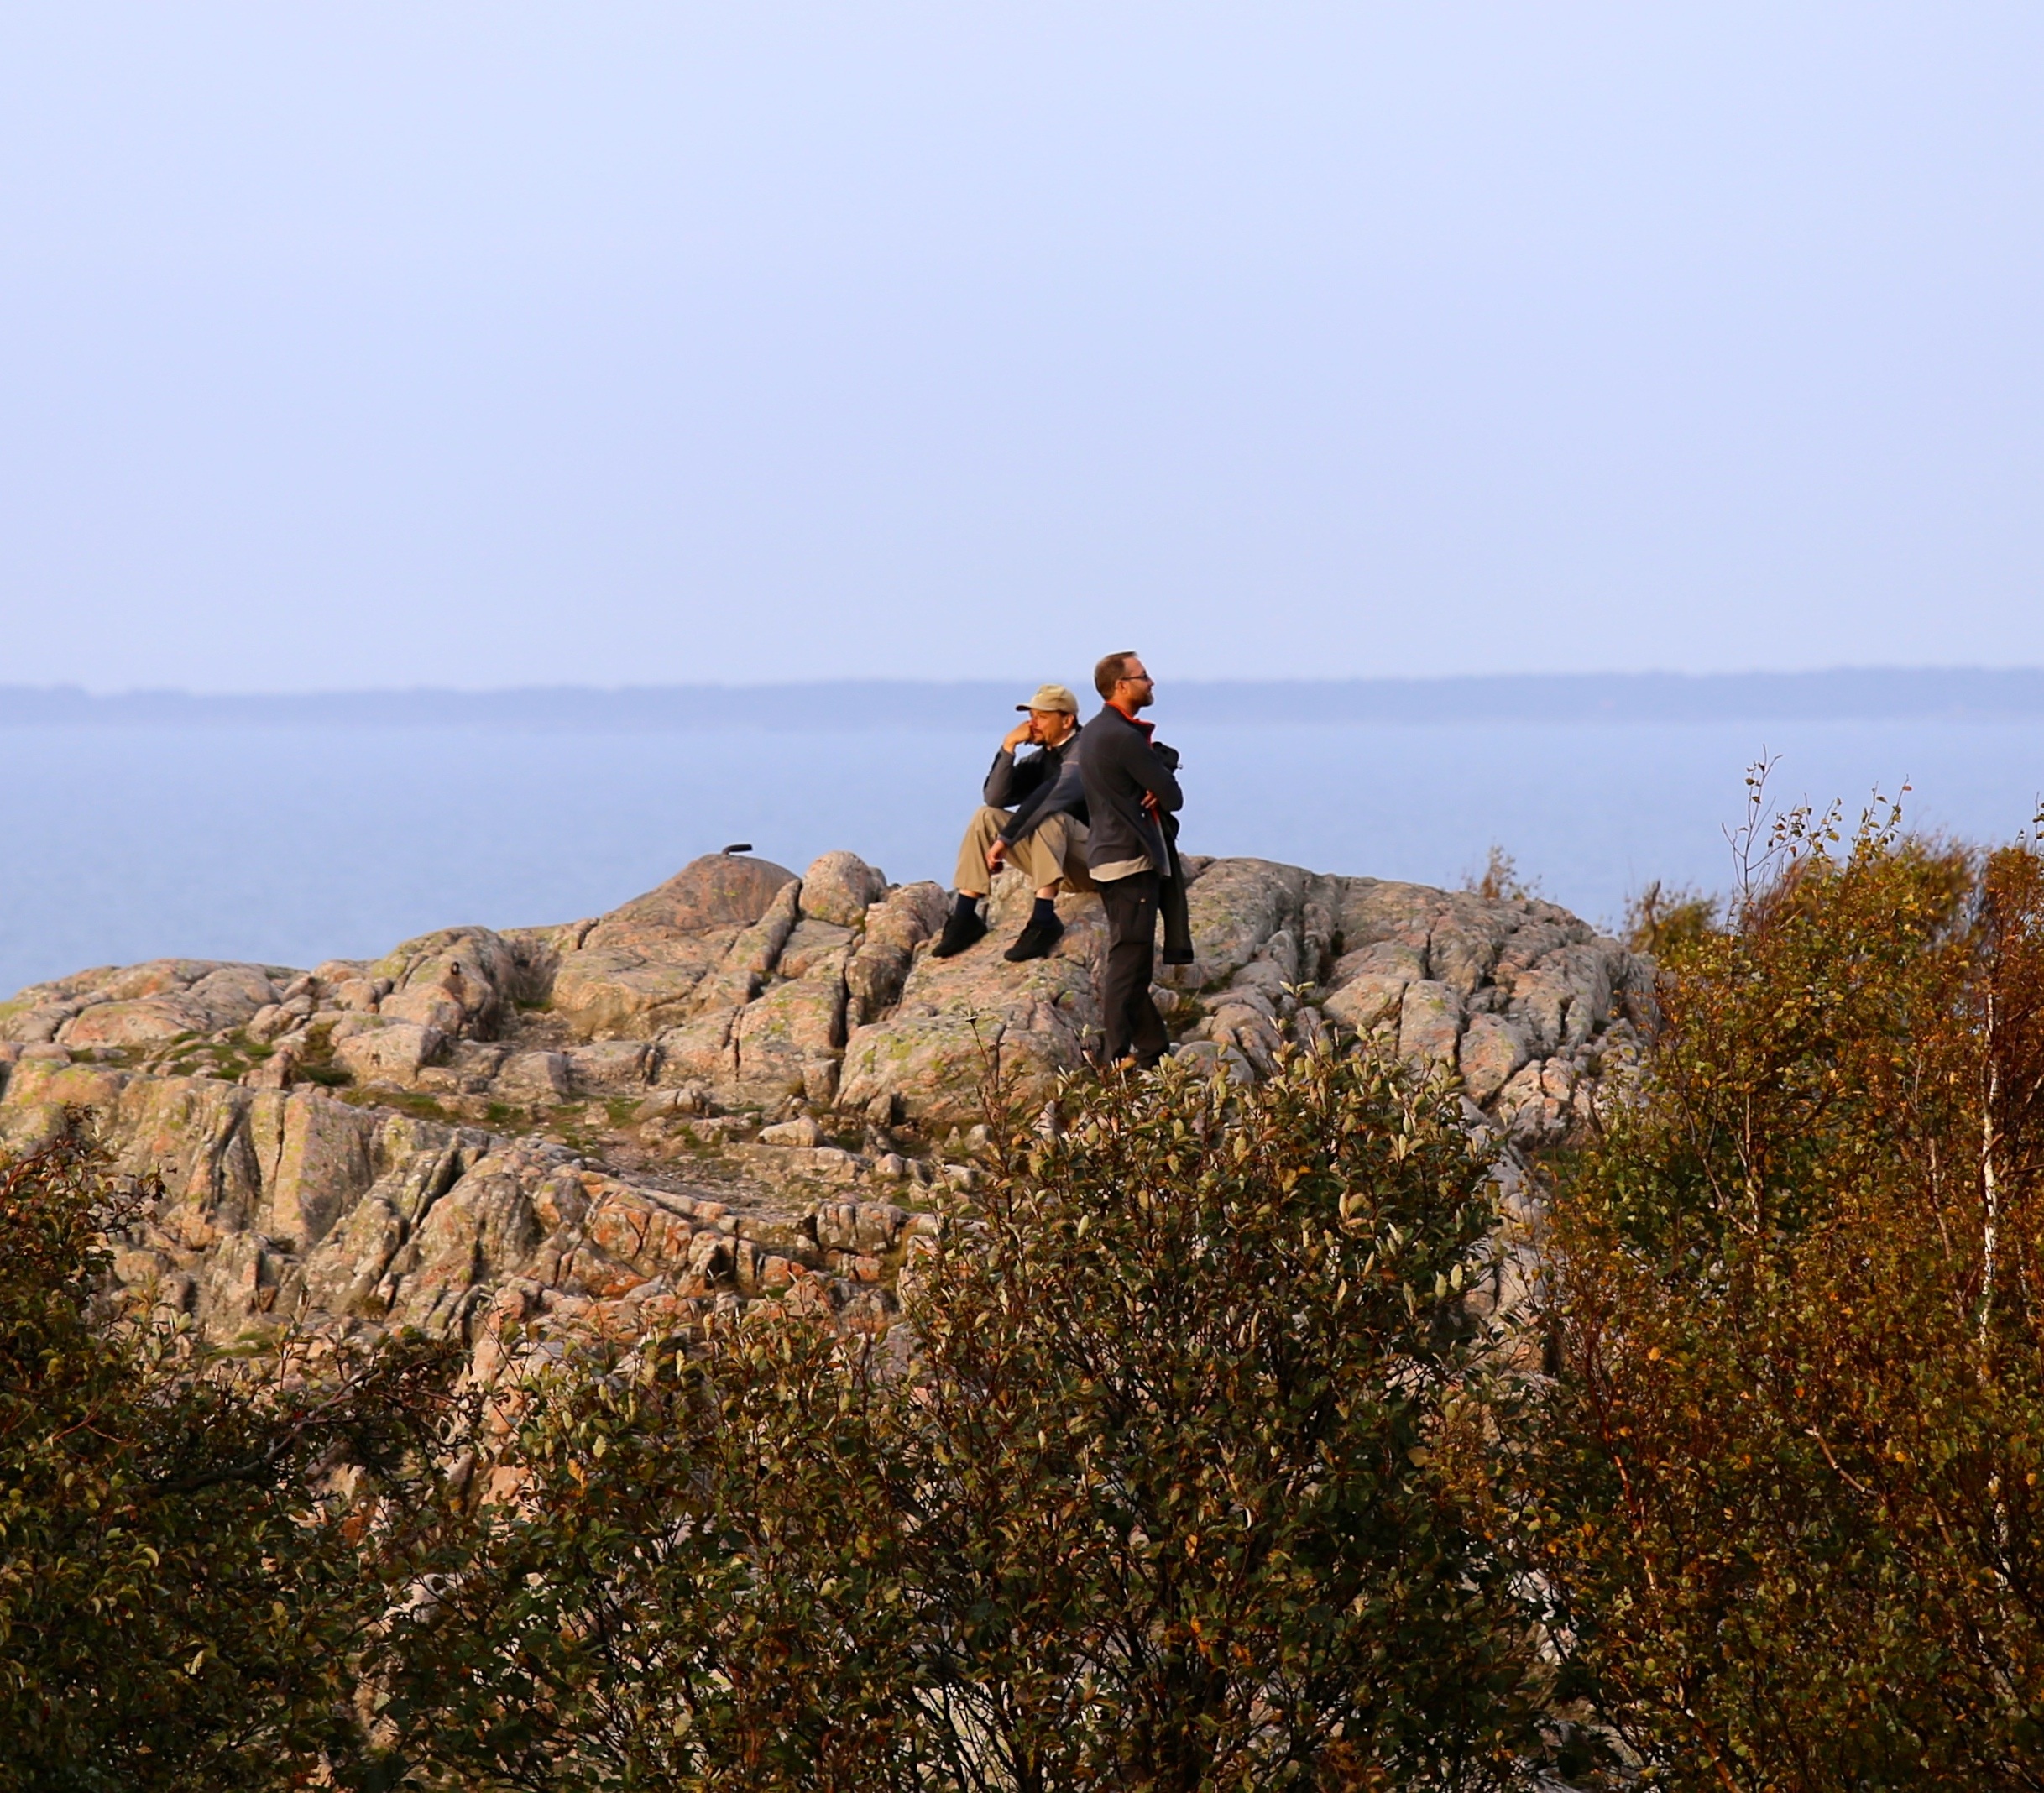
sea, coast, rock, wilderness, walking, mountain, people, adventure, cliff, terrain, ridge, summit, geology, cliffs, sound, views, kullaberg